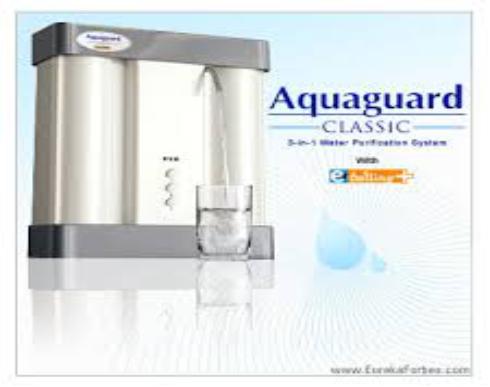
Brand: Aqua Guard
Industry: Others